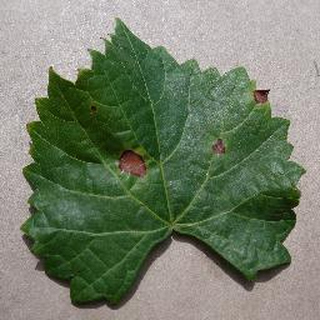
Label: grape_black_rot